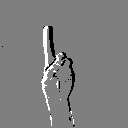
ASL letter: d